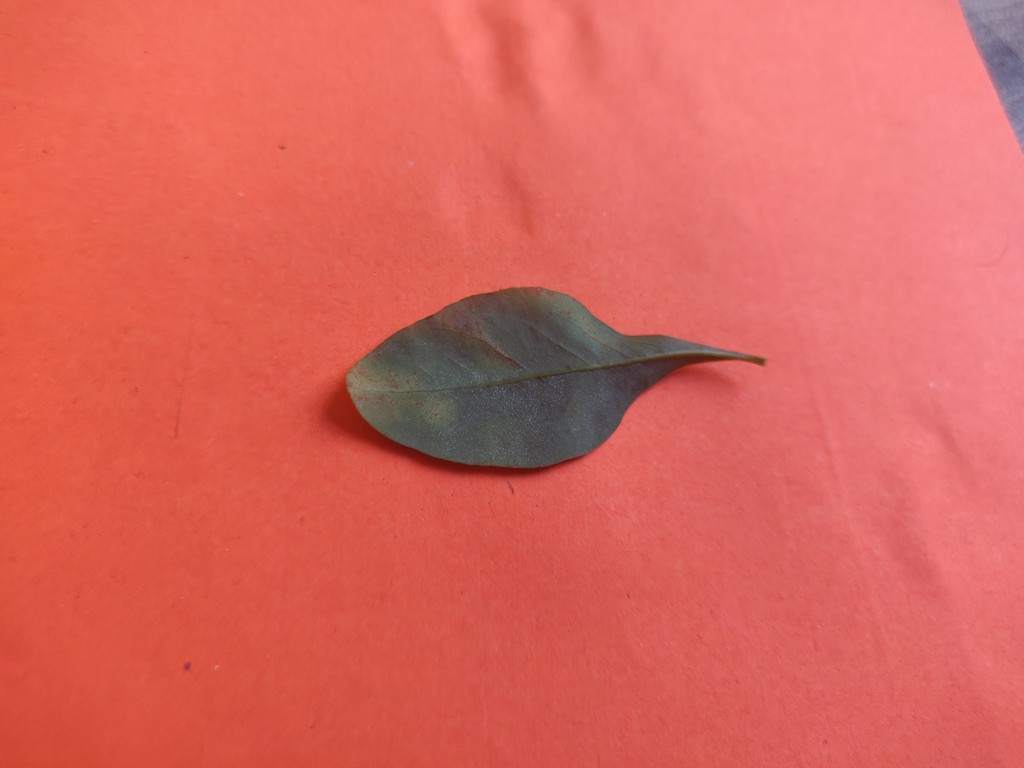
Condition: Unhealthy
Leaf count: single
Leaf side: back